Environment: real
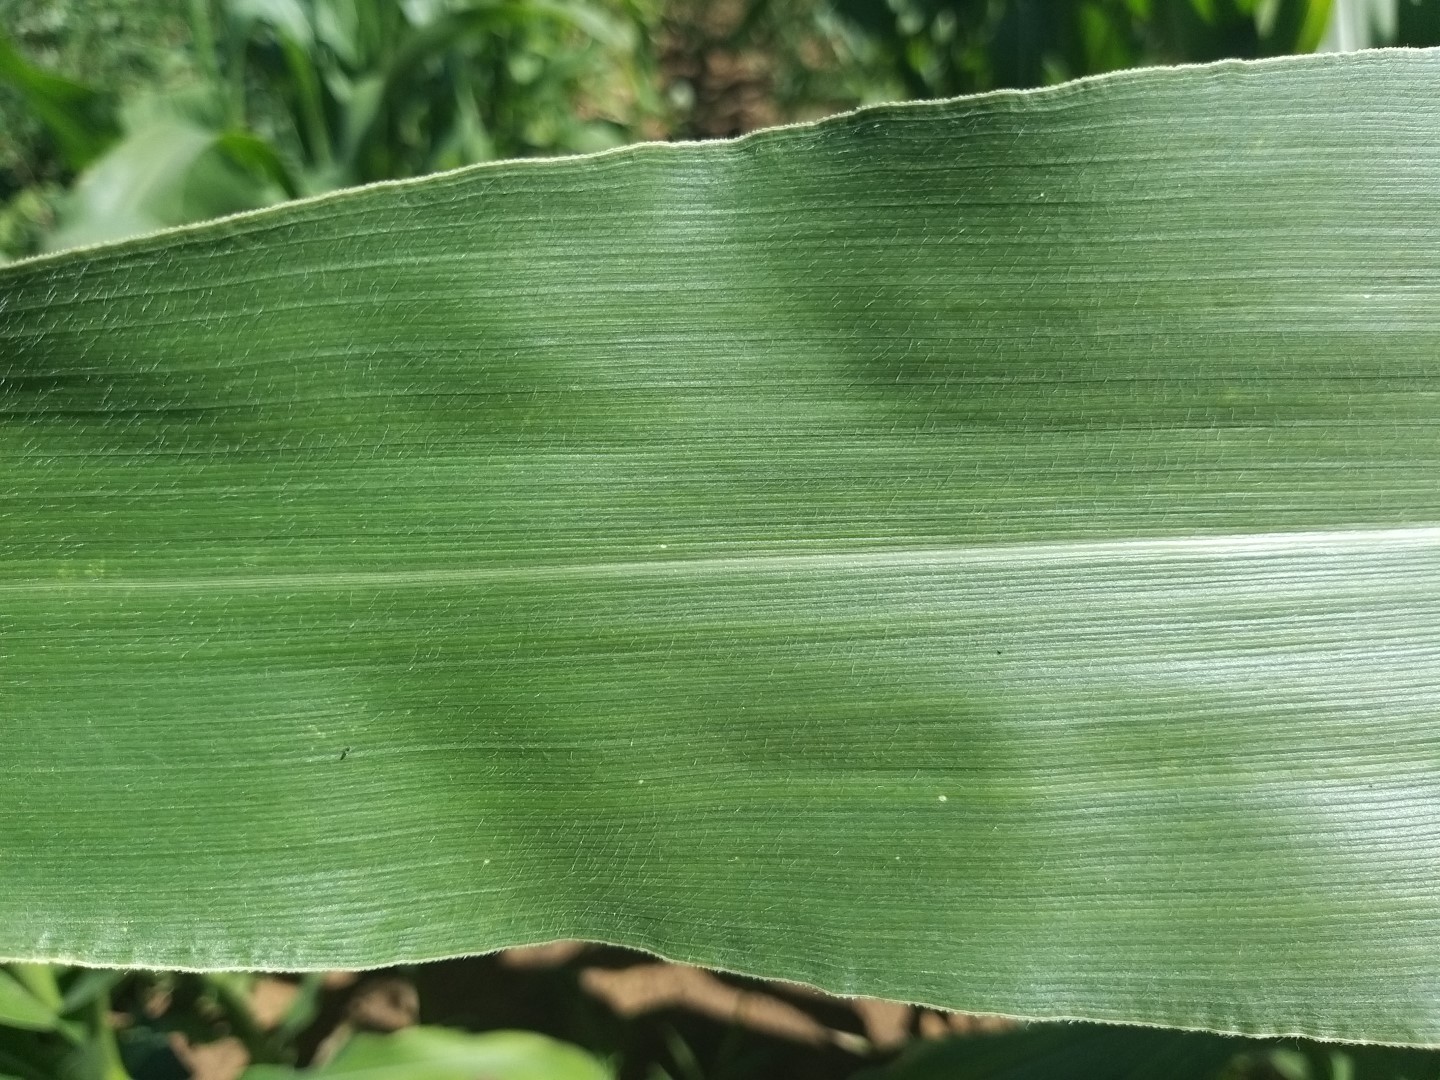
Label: healthy